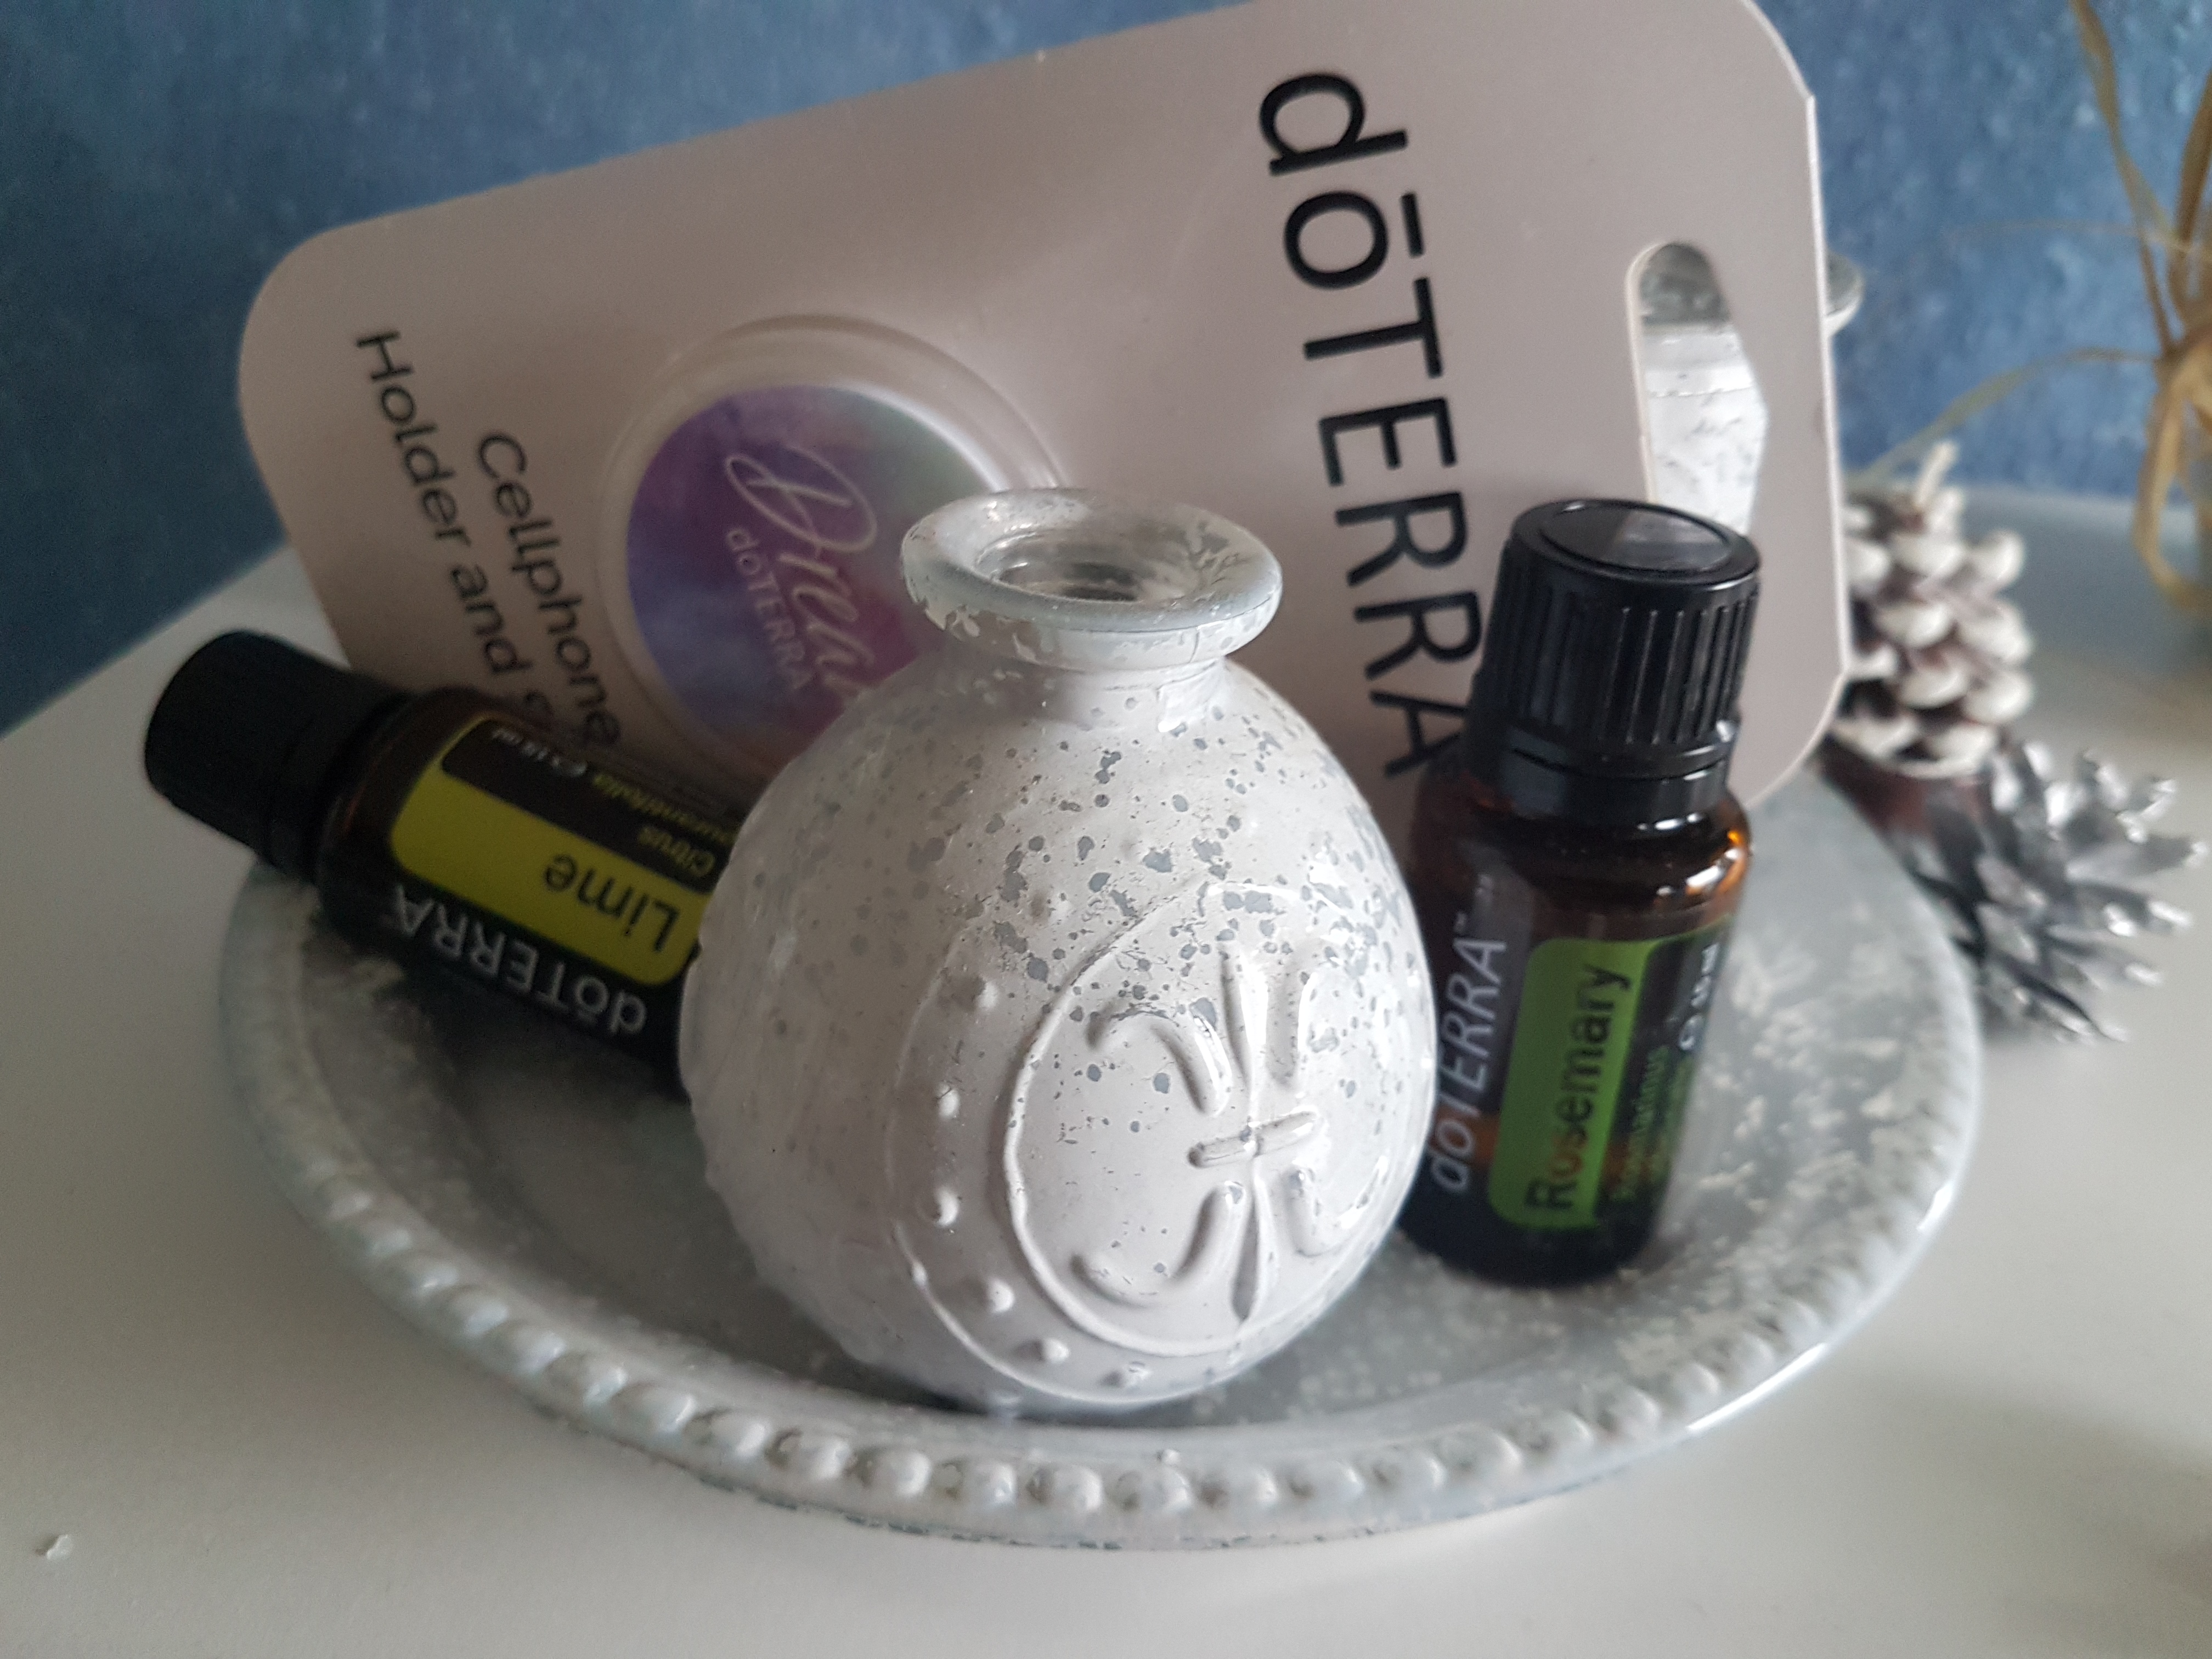
doterra, lime, rosmary, oil, wellness, drinkware, liquid, product, cosmetics, fluid, bottle, drink, glass bottle, font, Material property, serveware, personal care, perfume, ornament, glass, bottle cap, metal, fashion accessory, skin care, jewellery, glitter, cream, dishware, art, liqueur, logo, hair care, distilled beverage, cylinder, circle, ceramic, home accessories, interior design, label, plastic bottle, gloss, water bottle, porcelain, nail polish, wine bottle, barware, still life, plastic